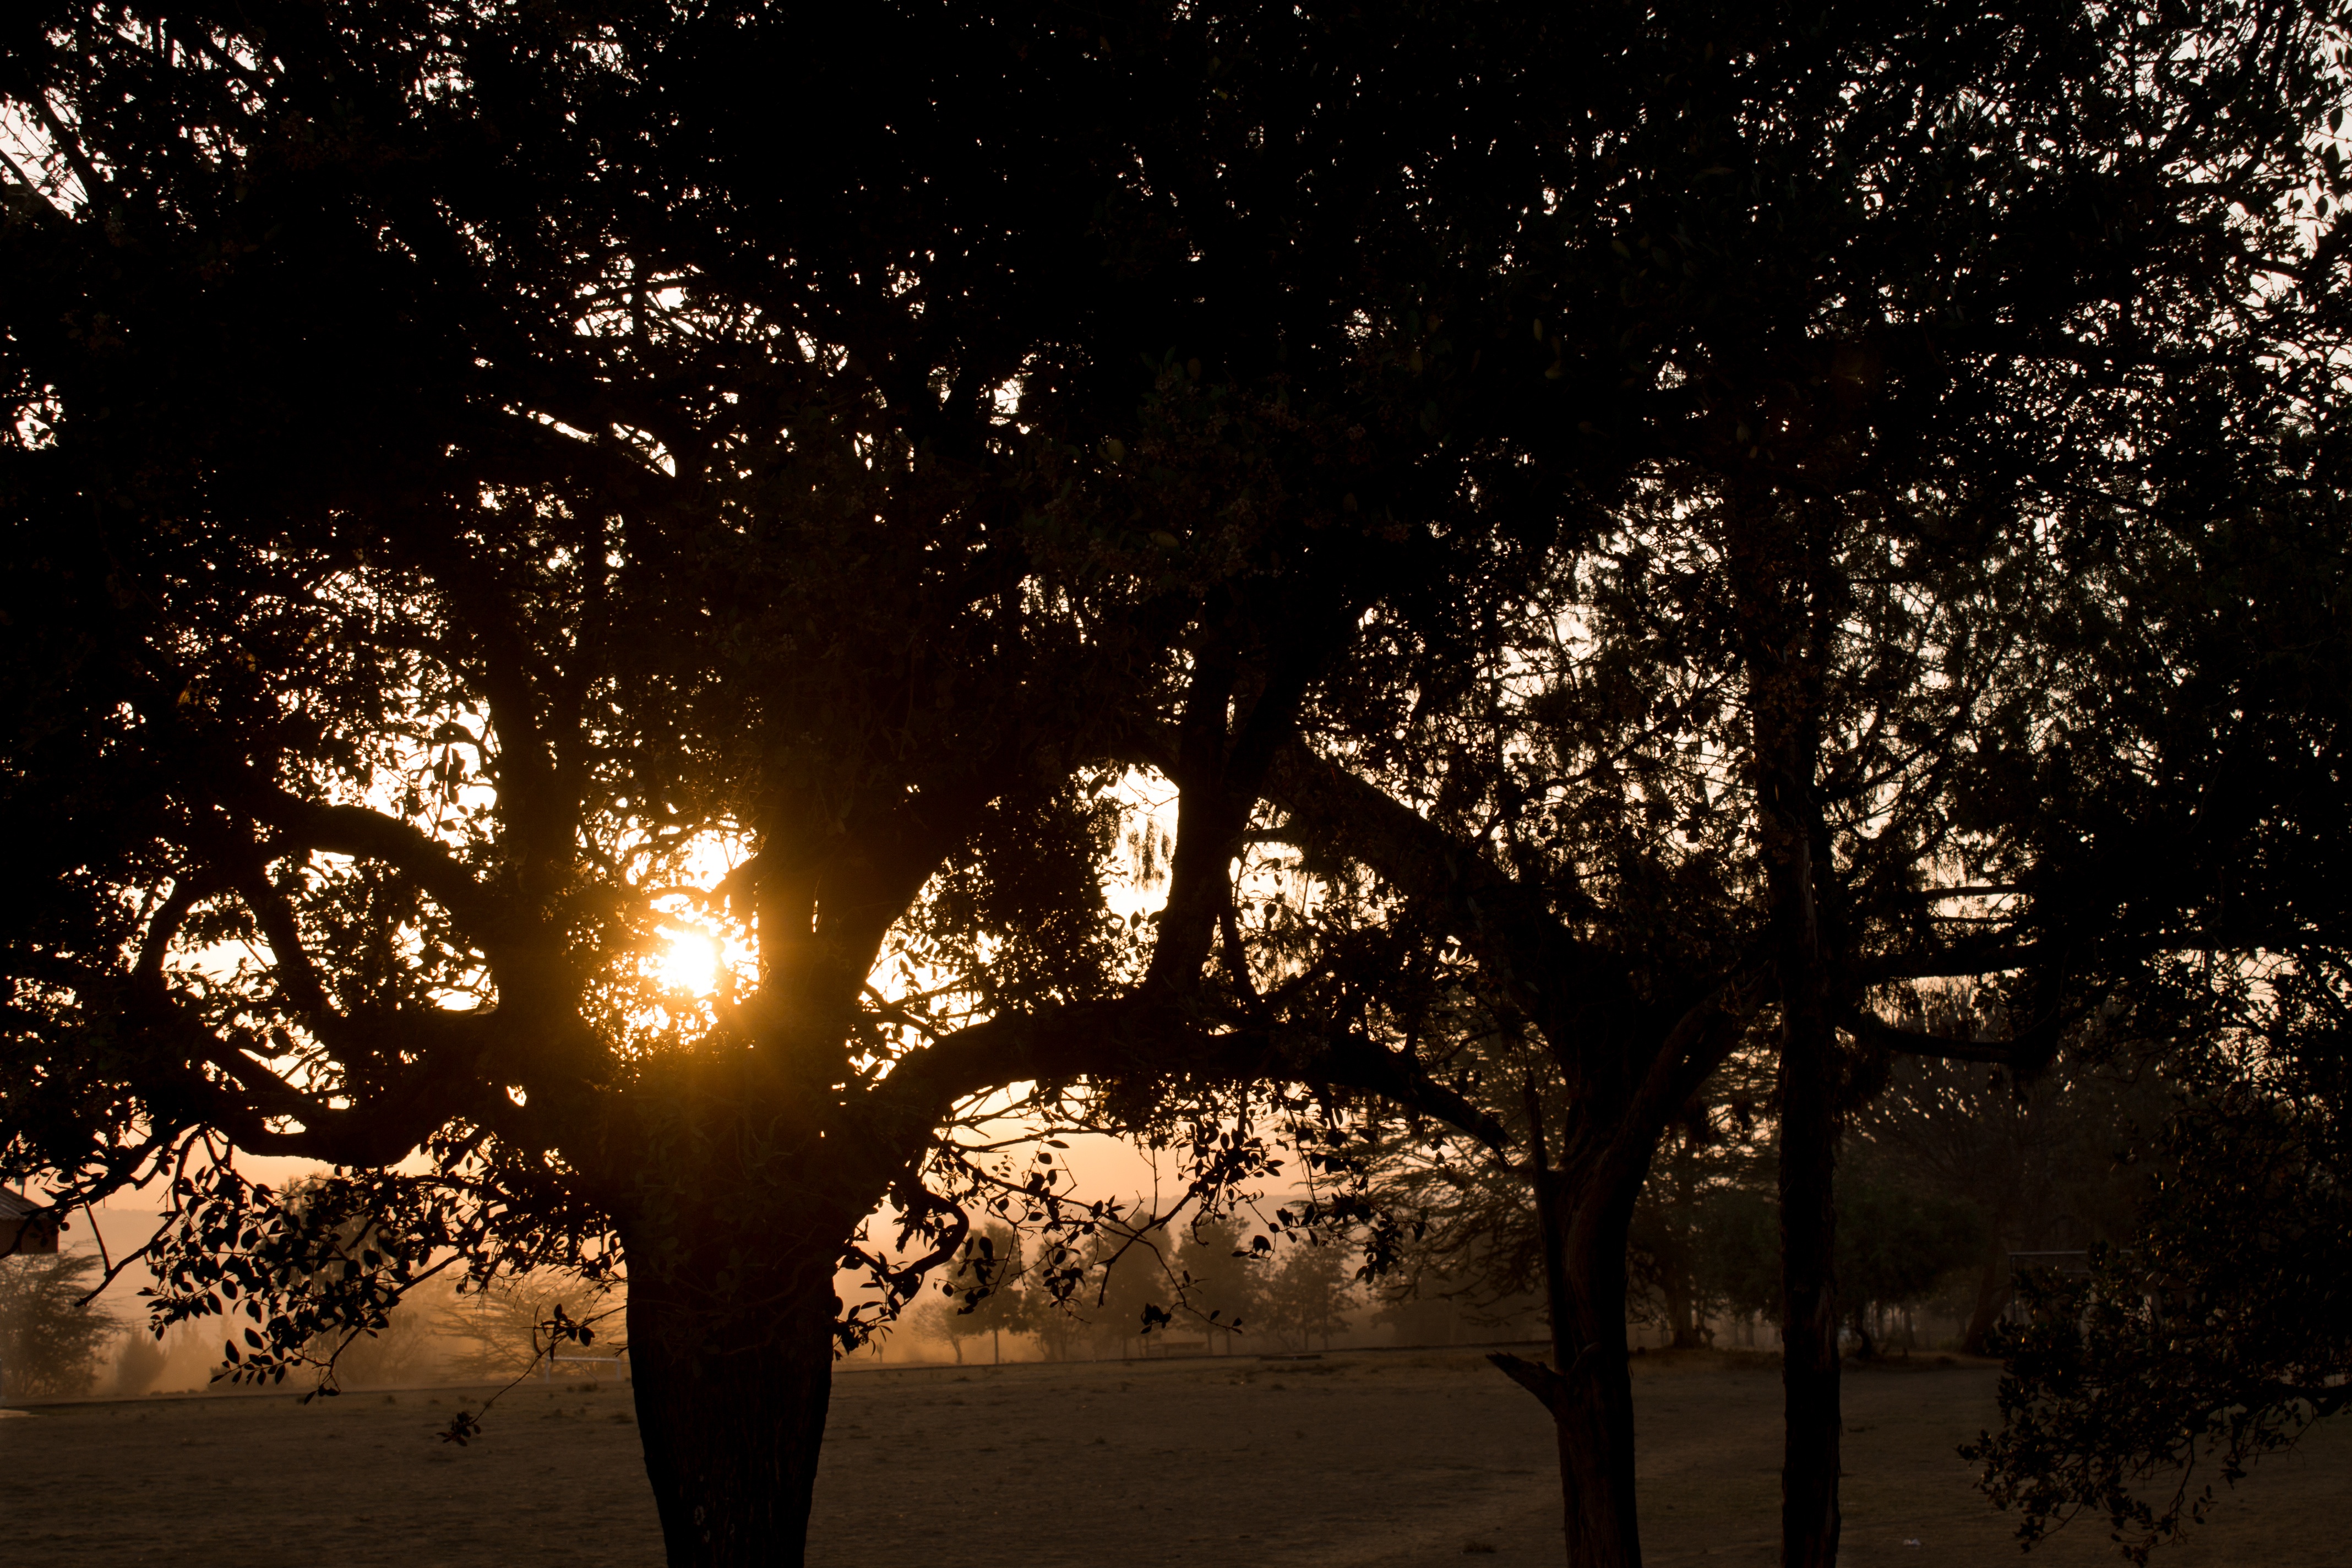
tree, nature, branch, light, plant, sky, sun, sunrise, sunset, night, sunlight, morning, leaf, flower, dawn, dusk, evening, darkness, lighting, atmospheric phenomenon, woody plant